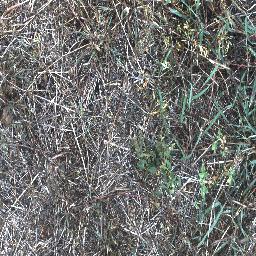
Label: negative